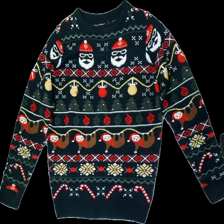
View: front
Type: Sweater
Category: Unisex
Brand: Not in the list
Colors: Blue, Red, White, Multicolor
Material: 100% Acryl
Pattern: Other
Cut: Regular, C-collar
Size: 44
Season: All
Price range: <50
Recommended usage: Export
Description: knitted christmas sweater